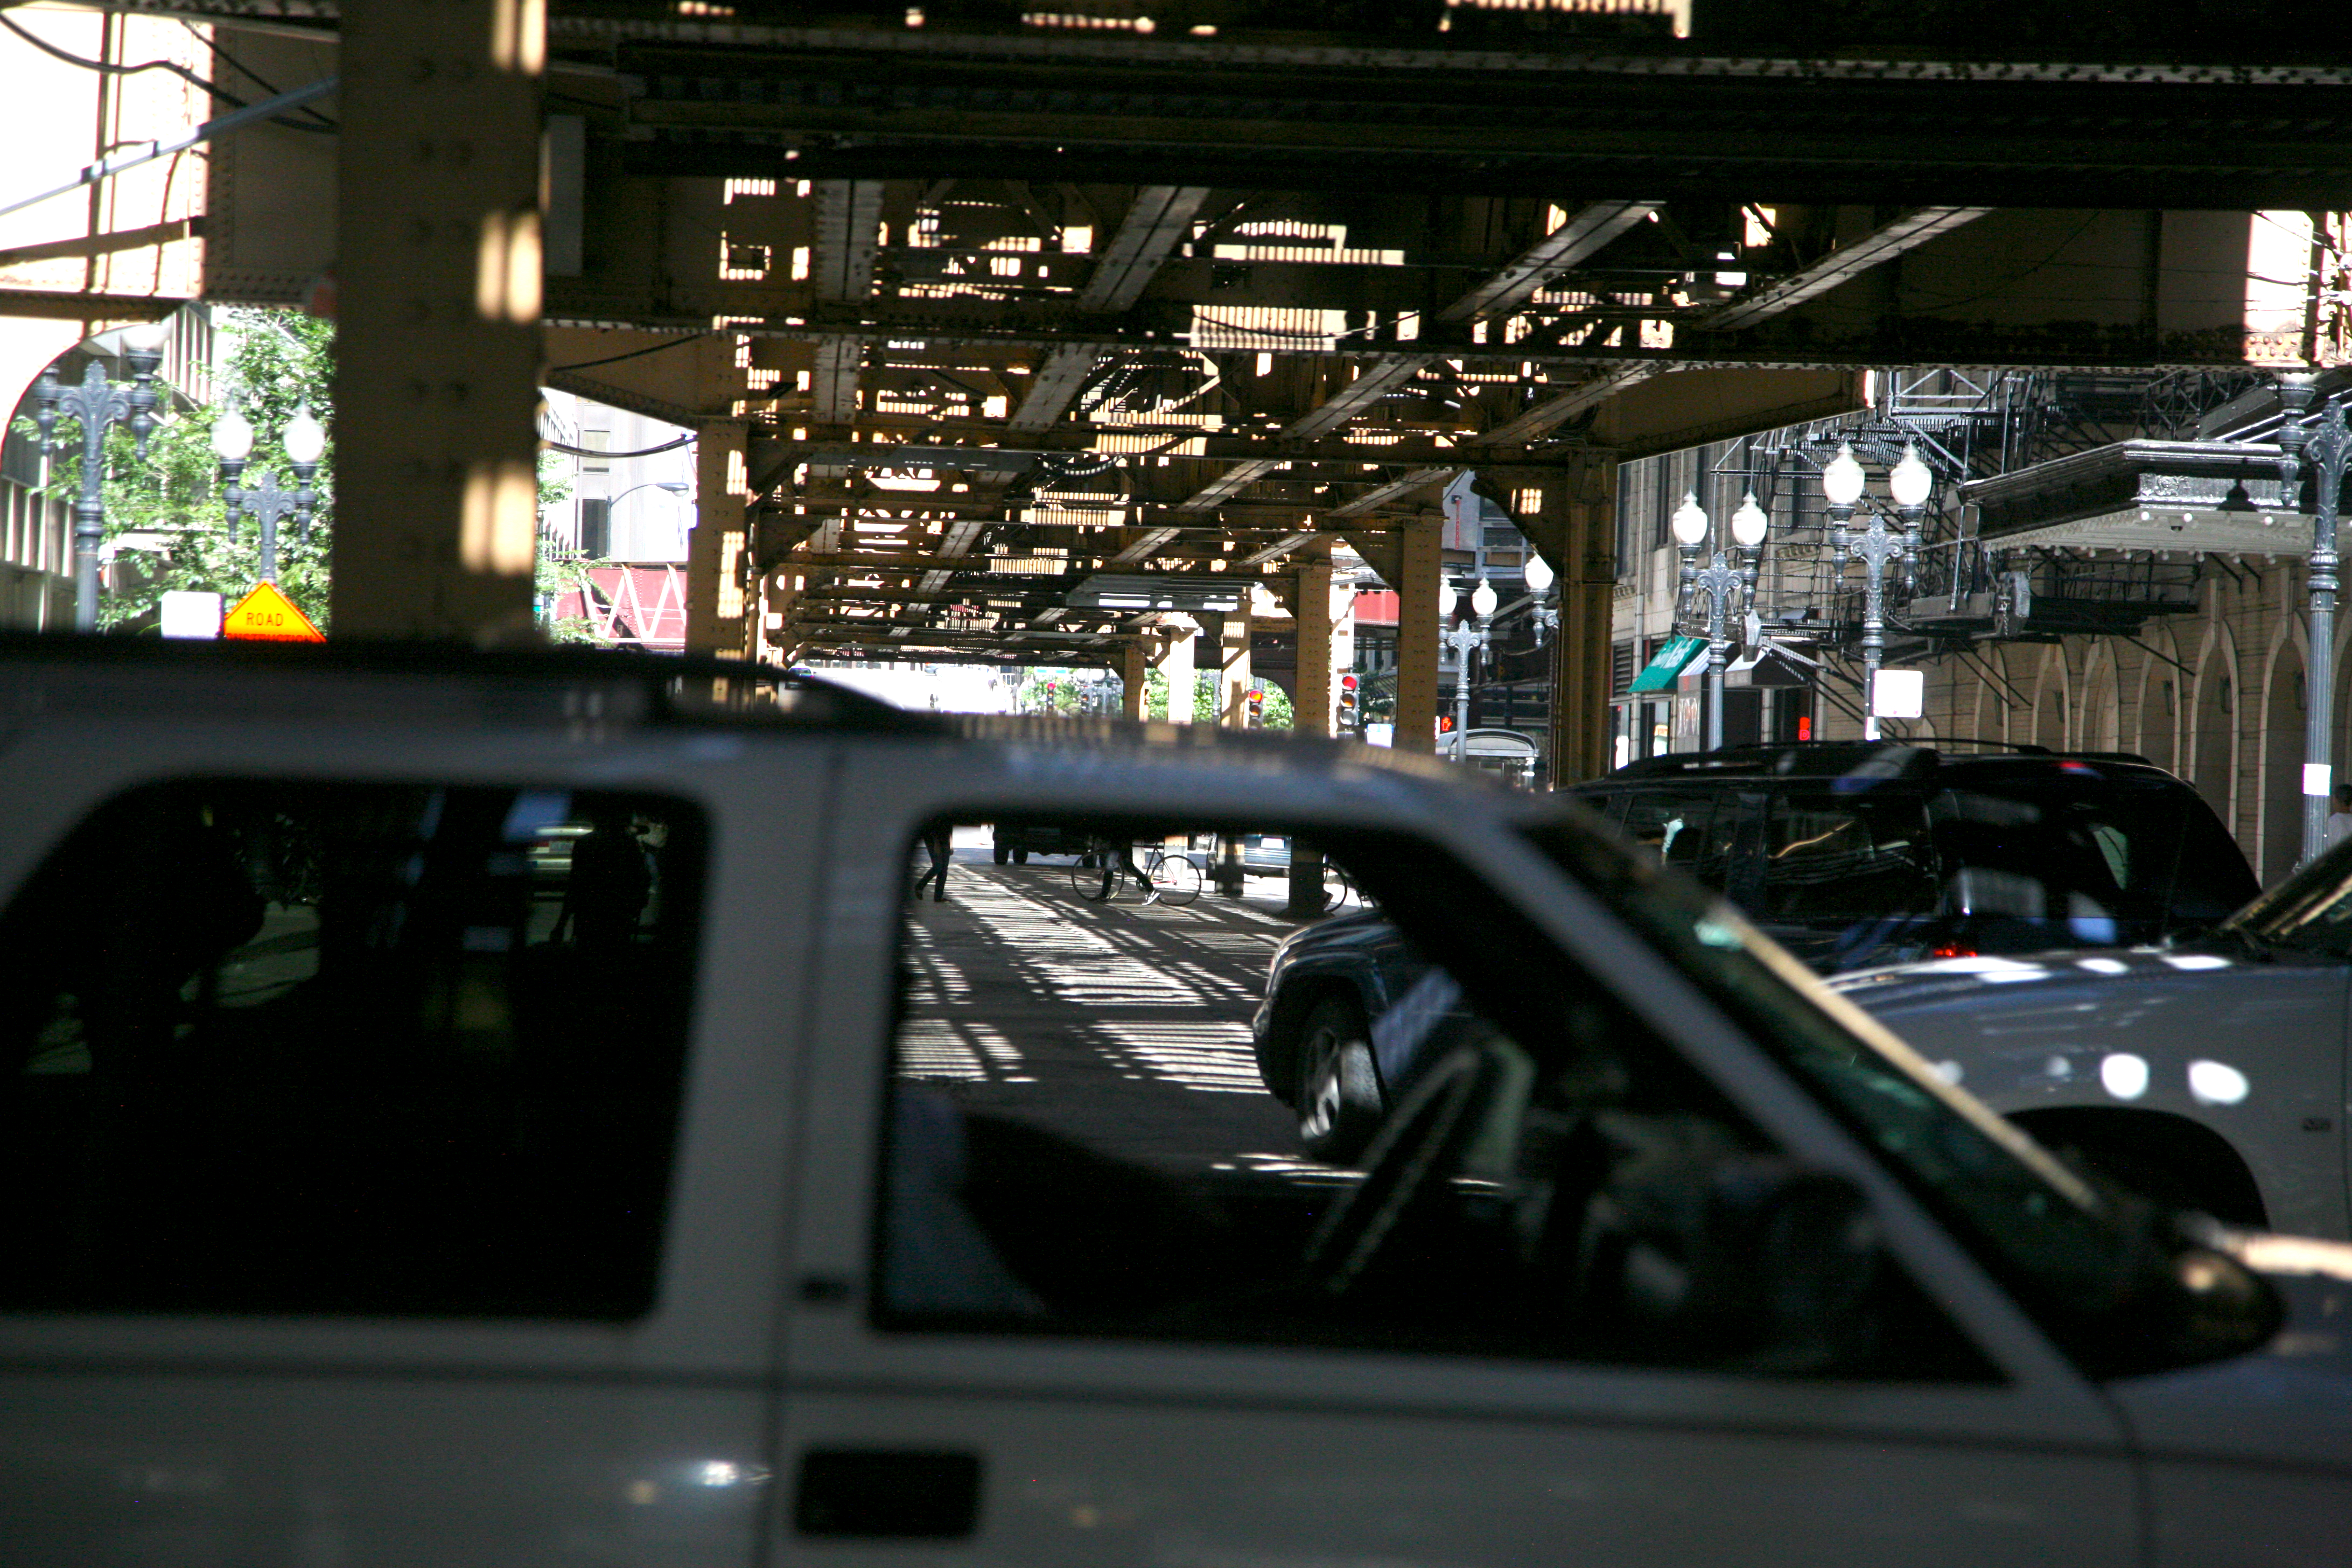
architecture, street, car, building, downtown, vehicle, chicago, 5d, loop, auto show, land vehicle, automobile make, automotive exterior